Great Amherst Mystery

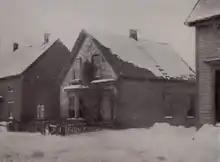
The house

The Great Amherst Mystery was a notorious case of reported poltergeist activity in Amherst, Nova Scotia, Canada between 1878 and 1879. It was the subject of an investigation by Walter Hubbell, an actor with an interest in psychic phenomena, who kept what he claimed was a diary of events in the house, later expanded into a popular book. The case was dismissed as a hoax by skeptical investigators.